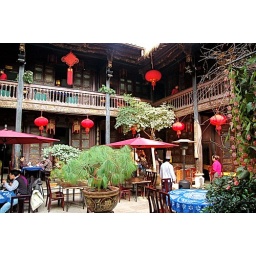
now a restaurant near the bird and flower market, Kunming, Yunnan